Jørn Utzon

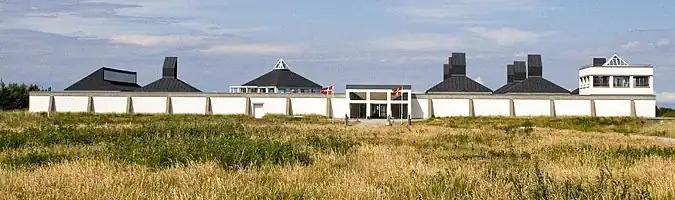
Skagen Odde Naturcenter, Denmark, 1989 (completed by his son Jan Utzon in 1999–2000)

On his return from Australia in 1966, Utzon made a stop on Mallorca. Fascinated by the island, he decided to build a summer house there on the top of a cliff near the fishing village of Portopetro. Named Can Lis after his wife, the house was based on the home he had intended to build in Australia but was inspired by local materials and climate, setting standards for contemporary Mediterranean architecture. The house consists of five loosely linked blocks with a colonnaded outdoor area, a living room and two bedrooms, each with its own courtyard. The use of locally sourced pink stone in rough pillars is designed to give the impression of a much older building, in keeping with the landscape.